Hu Lanqi

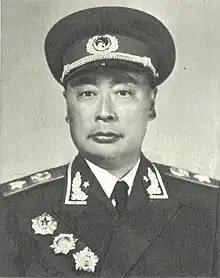
Marshal Chen Yi, to whom Hu Lanqi was engaged

When the Communists won the Civil War and established the People's Republic in 1949, Hu Lanqi was in Shanghai with her Communist friends. She celebrated when the People's Liberation Army entered Shanghai. Her fiancé Chen Yi, whom she had not seen since 1937, was appointed Shanghai's first mayor under the new regime. However, when she tried to contact Chen, she was told that he had already married and did not want to meet her. Disappointed, she helped some Buddhist friends set up a vegetarian restaurant in Shanghai, before moving to Beijing, where an old friend from her European days helped her secure a job as an accountant in a college.